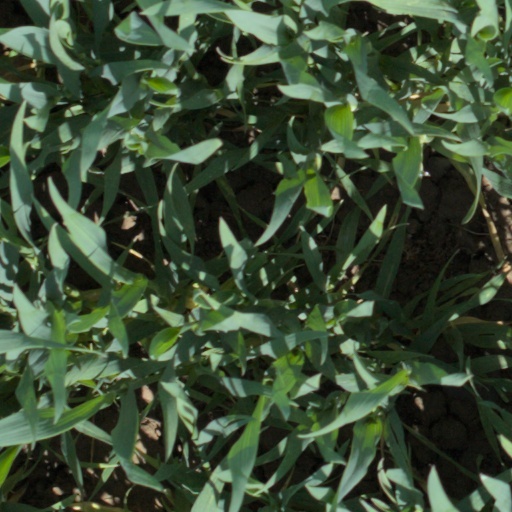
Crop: wheat